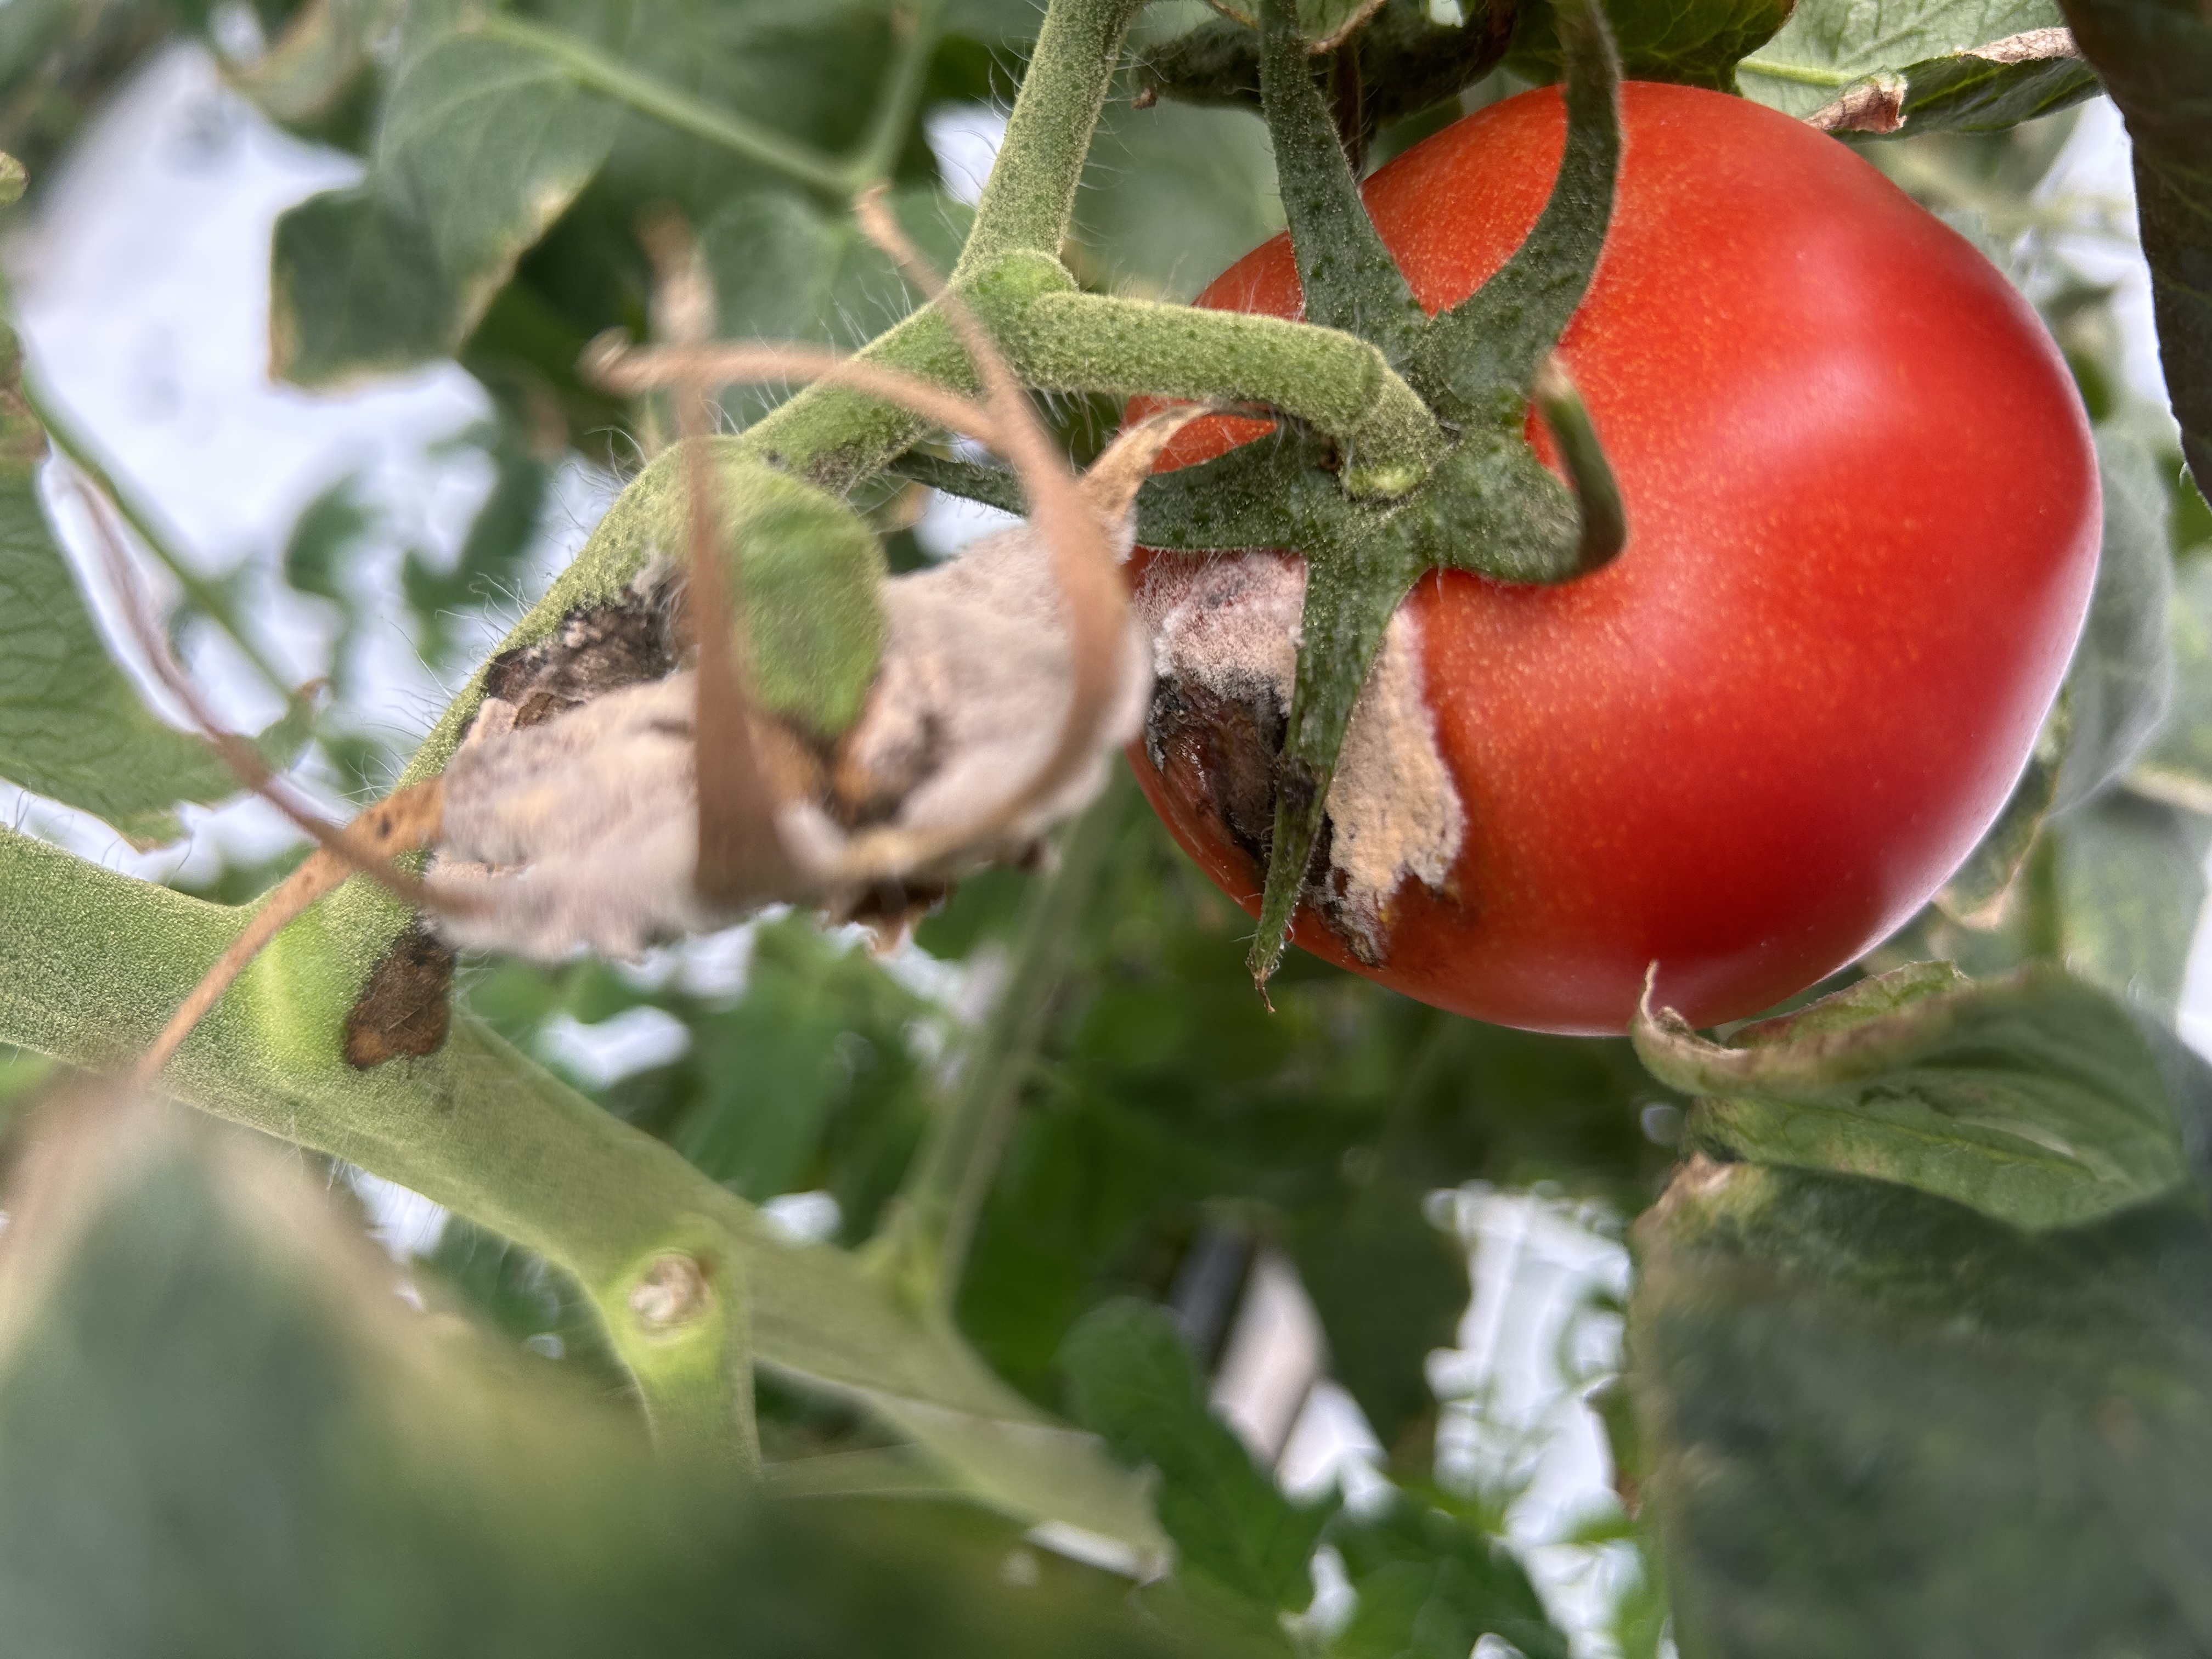
Disease: GrayMold